Mokpo

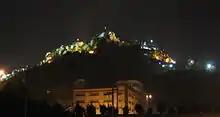
Night Sight of Mokpo

Mokpo sits at the southern end of the Muan peninsula, although the city lies within Sinan county, which mostly consists of 1004 islands. Its neighbor, Muan county, extends northeastward, separated from Mokpo by the Yeongsan river. Yudal mountain (228m) sits at the center of old downtown, and is a source of pride within the city. Its nickname is Gaegol, meaning weird-shaped rocks and peaks. The side of the mountain caused roads around the downtown area to have a hilly aspect. Nojeokbong is a historic site where General Yi Soon Shin made use of its shape during the Japanese invasion. The city has small mountains nearby: Mt. Ibam (121m) to the east, and Yangeul (156m) and Daebak (156m) to the north. The mouth of the Yeongsan River flows along the southern side of the city, containing 13 islands. The existence of a natural seawall created a natural safe harbor.